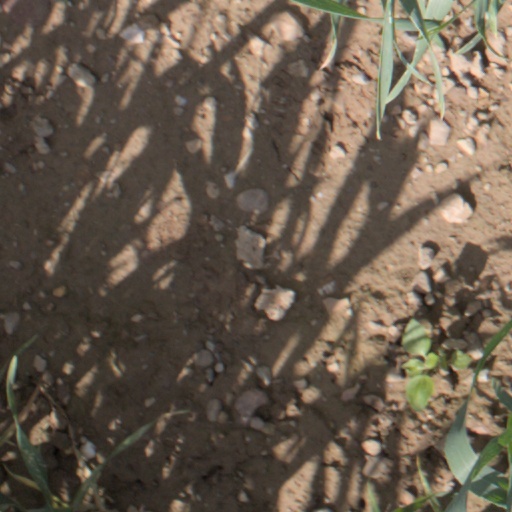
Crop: wheat